Glen Mazzara

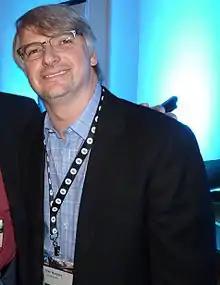
Mazzara at Banff World Media Festival (2012)

Glen Mazzara (born July 6, 1967) is an American television producer and writer. He is most well known for his work on "The Shield", "The Walking Dead" and "Damien".